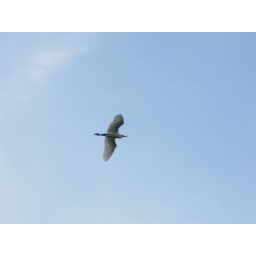
Egret flying in the blue sky